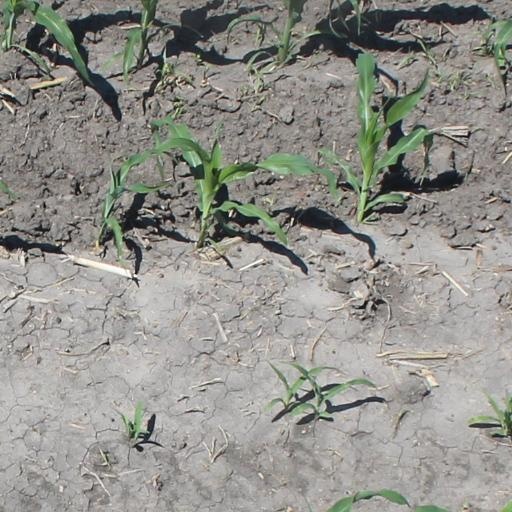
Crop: maize; corn